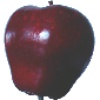
Label: red_delicious_apple